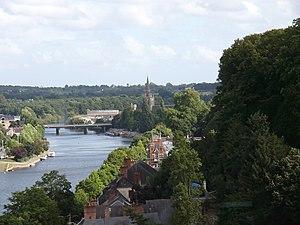
Vue de la ville de Laval et en particulier le quartier d'Avesnière prise du haut du donjon du château.
L'histoire de Laval au XVIᵉ siècle
Le pont d'Avesnières ou Avénières est un pont construit sur la Mayenne à Laval. Construit une première fois en 1839, il a été détruit plusieurs fois avant d'obtenir sa forme actuelle en 1946. C'est le troisième plus vieux pont routier de la ville, après le Pont-Vieux et le pont Aristide-Briand. Le pont d'Avesnières est en outre le pont le plus méridional de Laval. Le pont en aval le plus proche est celui de Port-Rhingeard, situé entre les communes d'Entrammes et l'Huisserie, distant de neuf kilomètres.
Avesnières ou plus précisément Avénières est une ancienne commune de la Mayenne, située au sud du centre-ville de Laval. Elle a été annexée à cette dernière en 1863 en même temps que la commune de Grenoux. Le territoire de cette ancienne commune est actuellement situé dans le quartier administratif « Avesnières-Dacterie-Tertre ». L'ancien village d'Avesnières demeure en même temps un petit quartier traditionnel, avec des maisons anciennes construites autour d'une basilique romane.